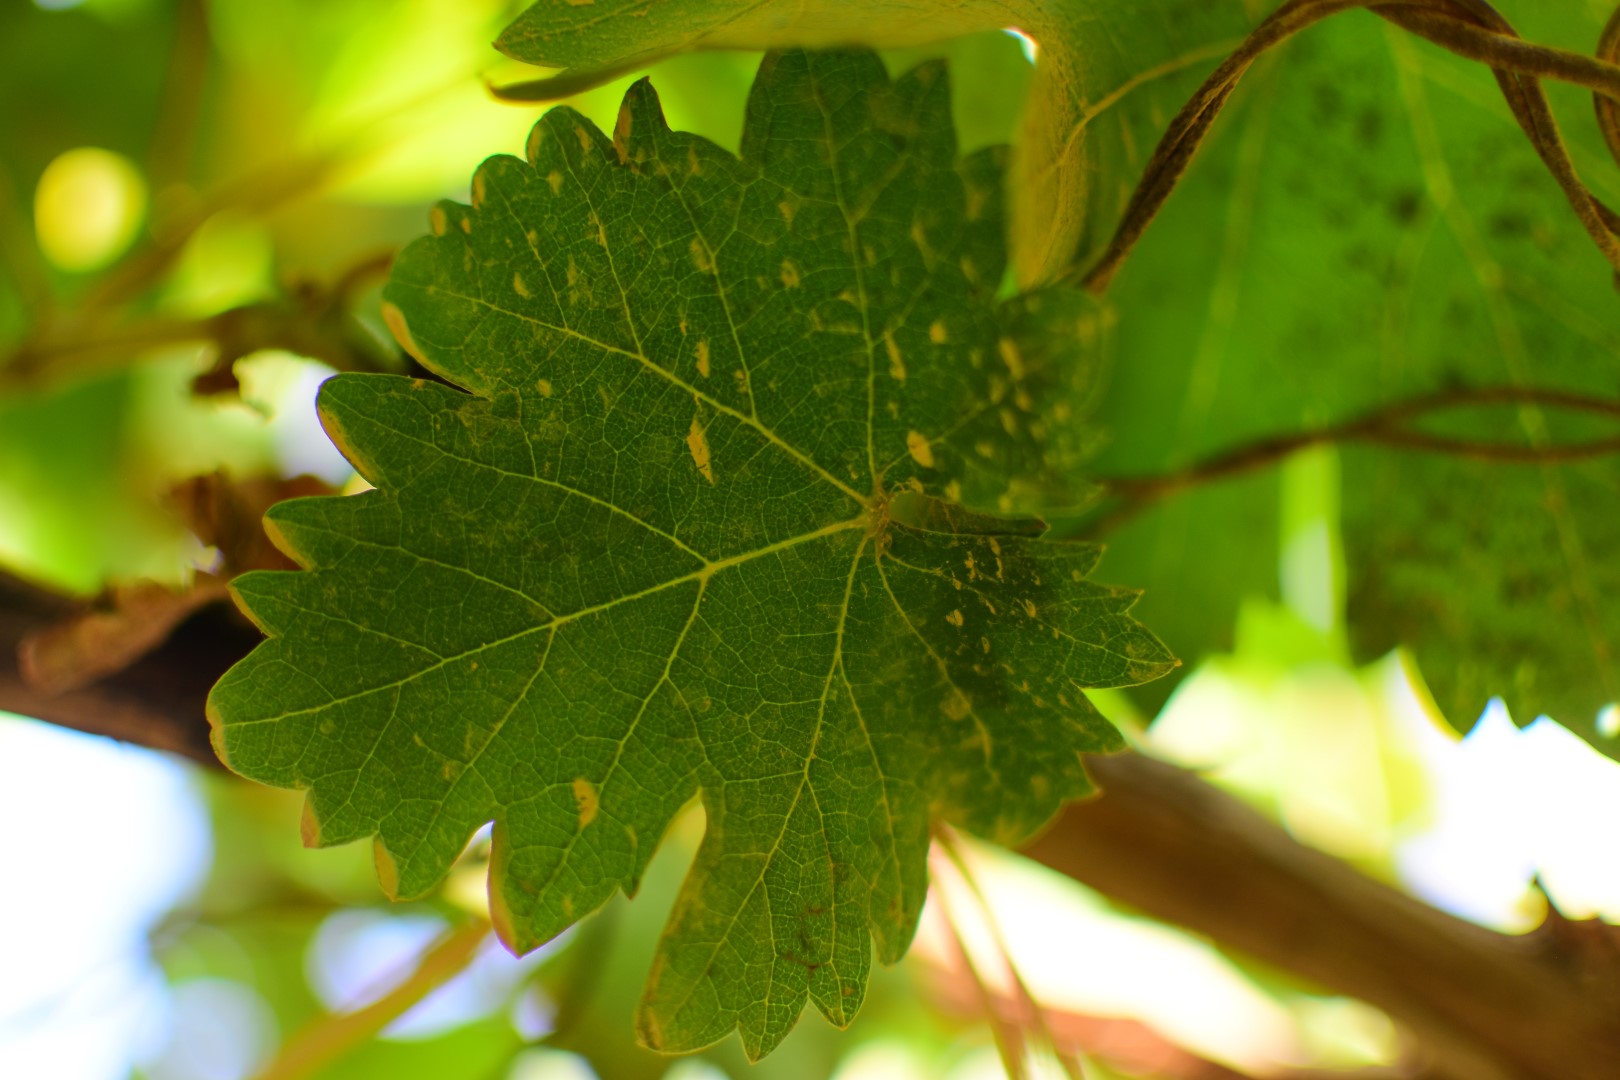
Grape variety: Shdah